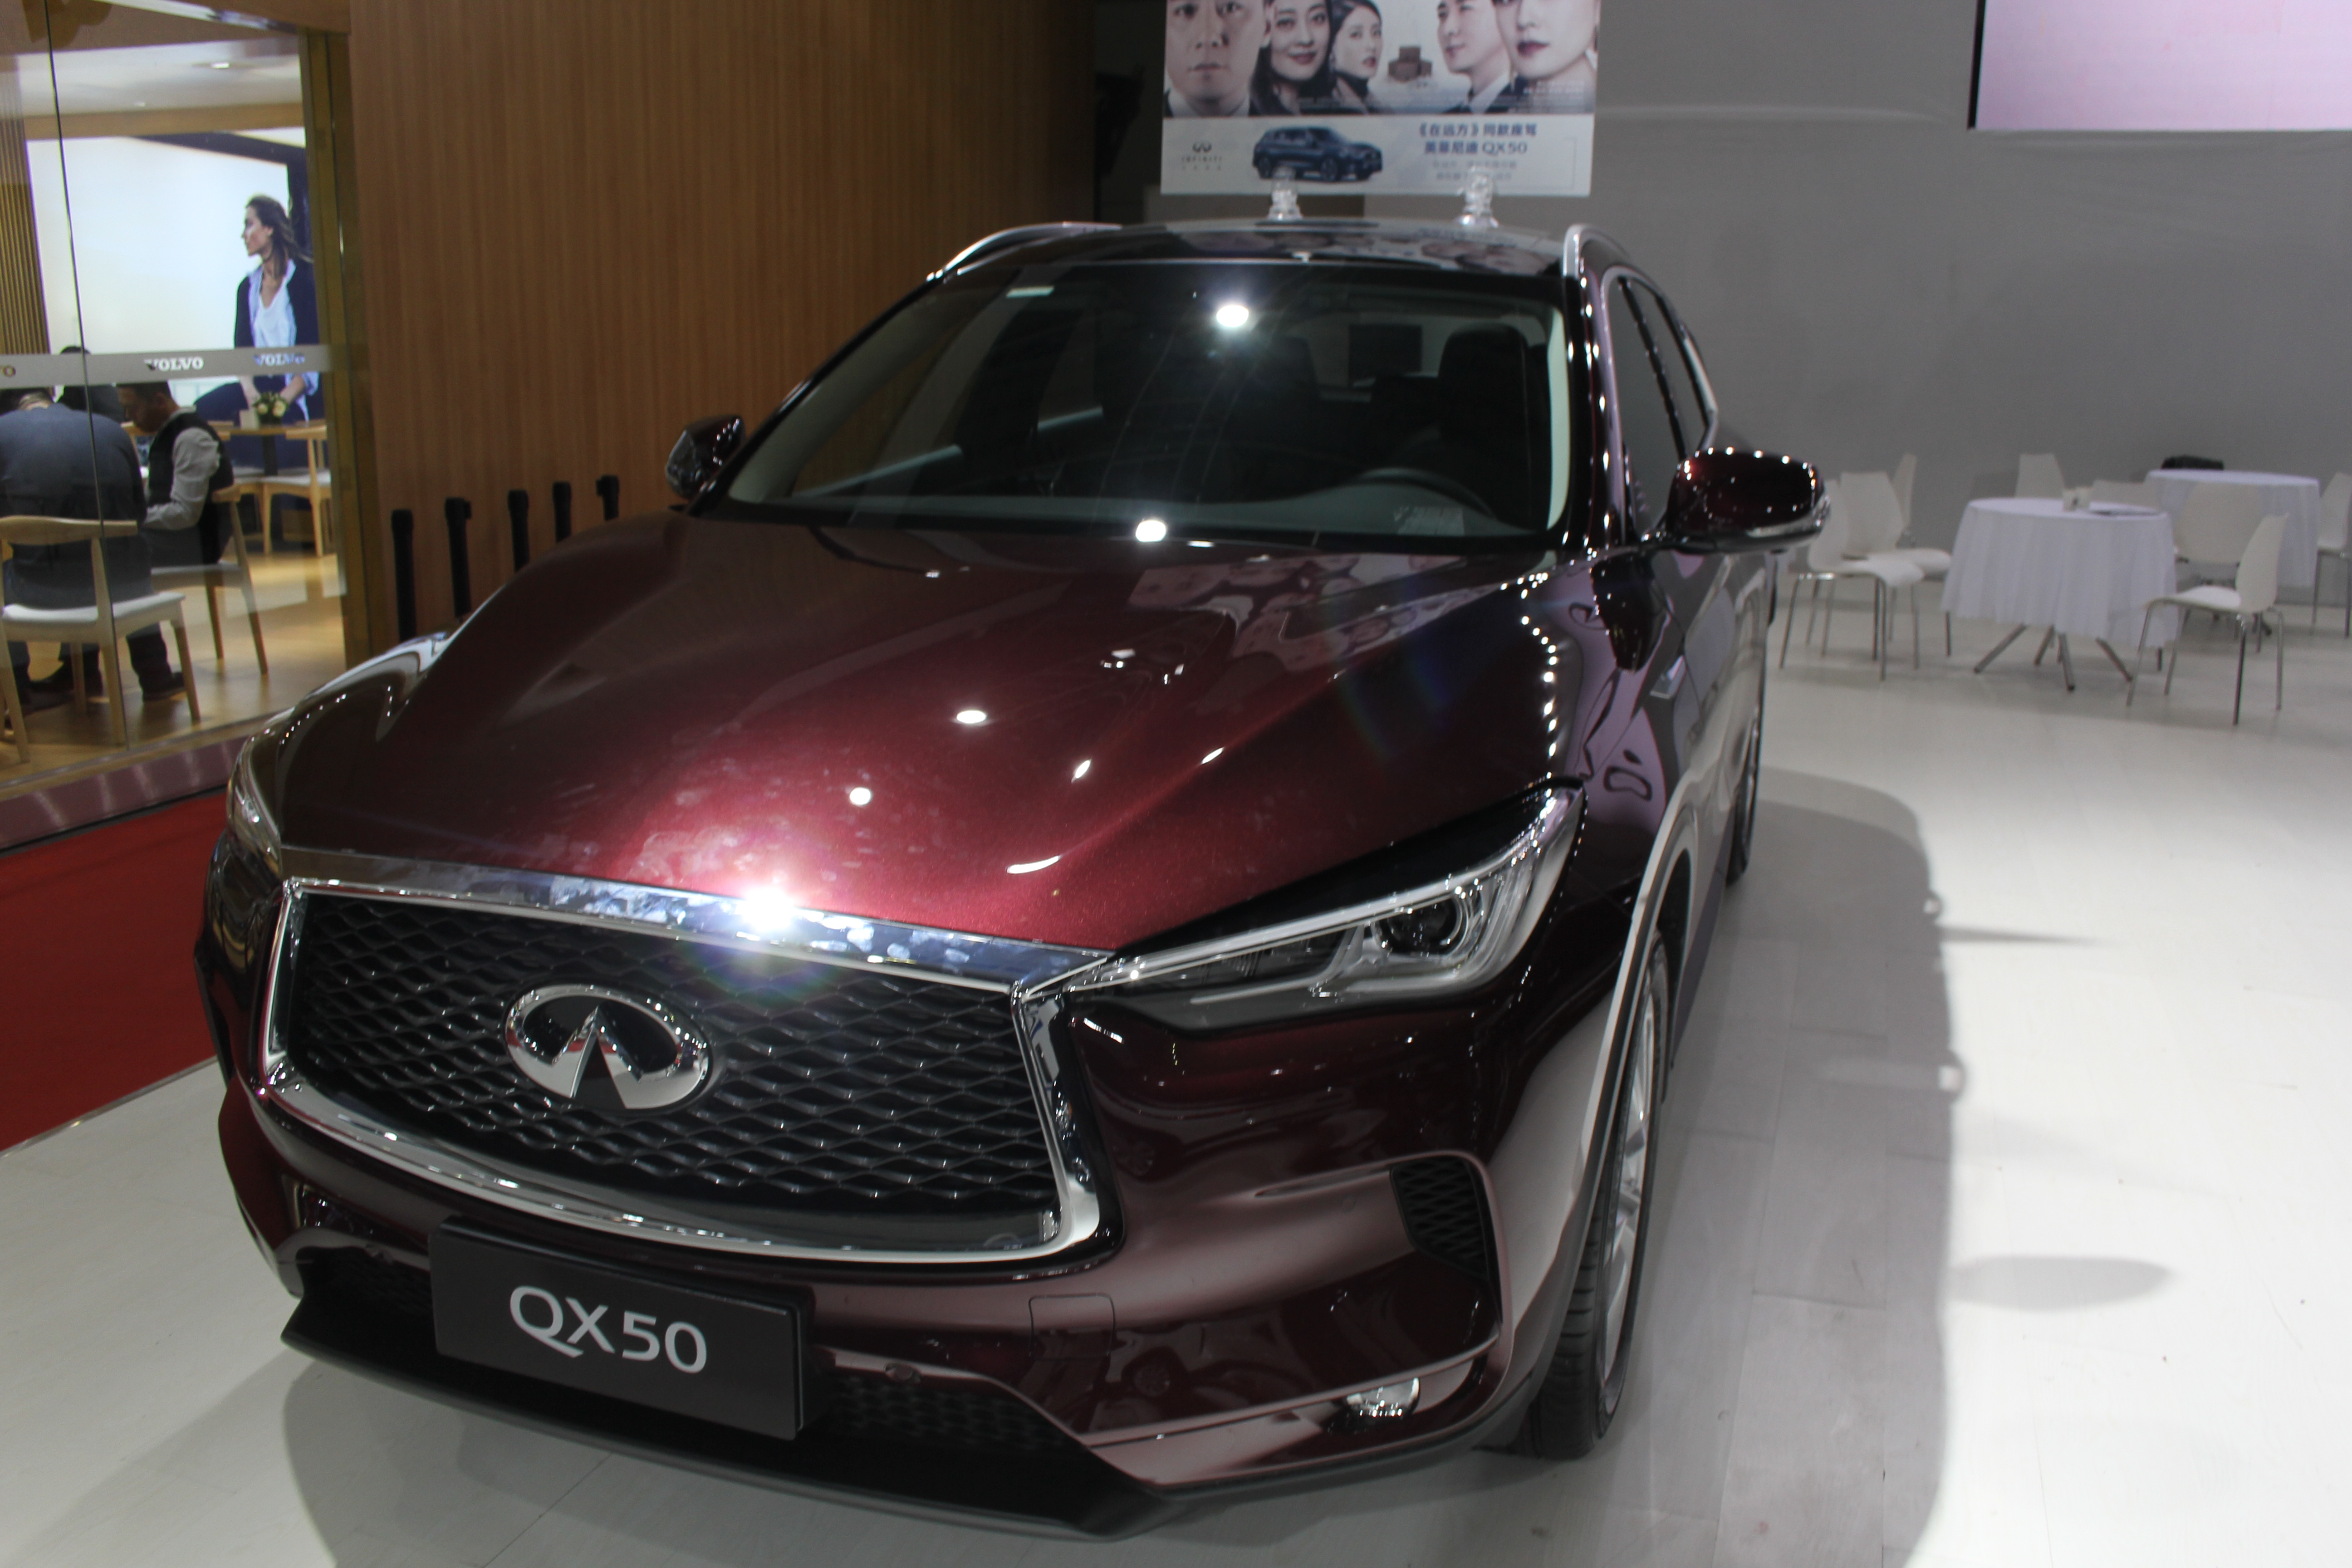
cars, vehicles, arts, land vehicle, vehicle, car, motor vehicle, automotive design, auto show, grille, crossover suv, infiniti, automotive exterior, mid size car, sport utility vehicle, luxury vehicle, concept car, compact car, performance car, sedan